2015 Canadian Grand Prix

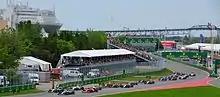
The start of the race

At the start of the race, all drivers at the front of the grid got away without incident and with no changes in position. On the outside of turn three, Nico Hülkenberg was able to get around Pastor Maldonado for sixth position. Sebastian Vettel and Felipe Massa, who both started from the rear end of the grid, made up places early in the race, running in twelfth and thirteenth by lap 9, when Vettel came into the pit lane for his first stop. The pit stop did not go well, as his car was stationary for about six seconds. Massa in turn went past Marcus Ericsson for eleventh two laps later in a wheel-to-wheel manoeuvre through turns one and two. Meanwhile, at the front, Lewis Hamilton had built a sufficient gap to second-placed Rosberg to deny Rosberg the chance to use DRS and try to overtake.